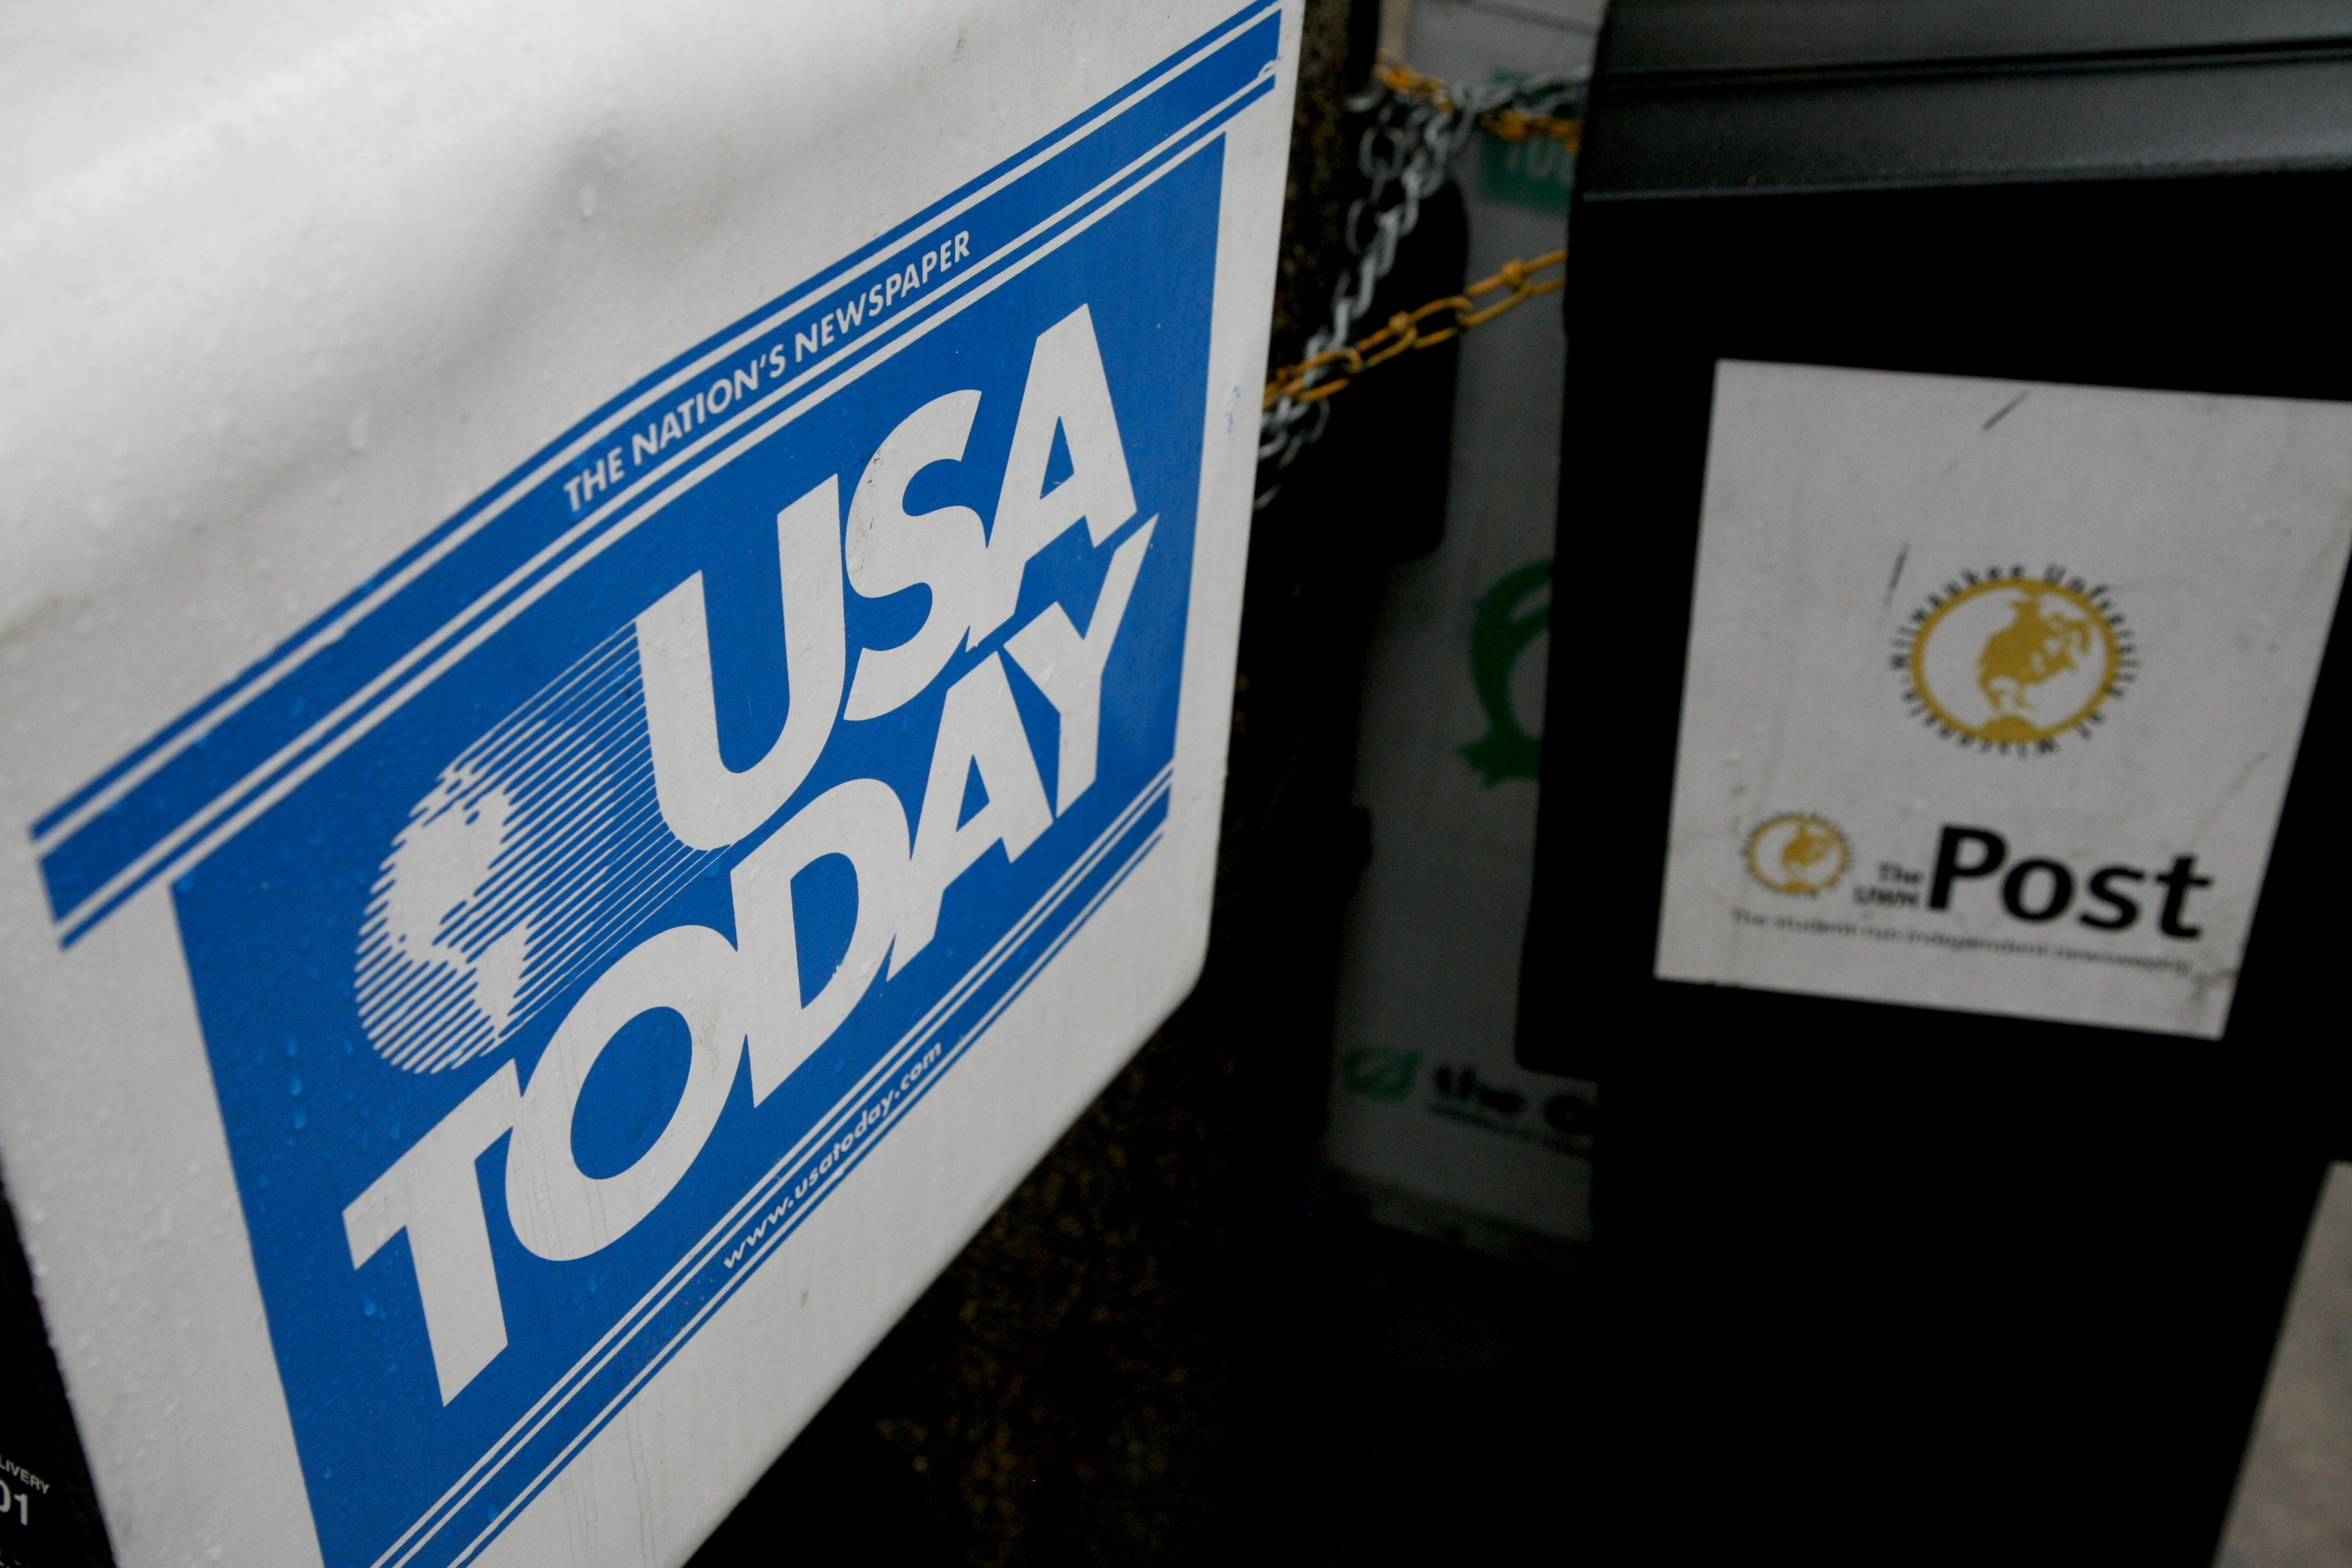
post, rain, advertising, sign, banner, brand, pluie, wisconsin, milwaukee, usatoday, uwm